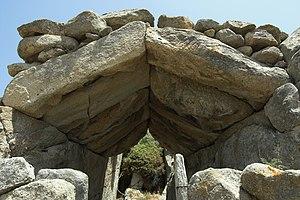
Délos est l'une des îles des Cyclades, en Grèce. Minuscule, aride, inhabitée depuis longtemps, elle se situe en face de l'île de Rhénée et à proximité de Mykonos. Ses pentes sont douces et le mont Cynthe ne dépasse pas 113 m. Le port a toujours été exposé aux vents qui, dès qu'ils se lèvent, rendent l'île inaccessible. Dans la partie basse se trouvait jadis un lac sacré d'eau douce, aujourd'hui à sec.